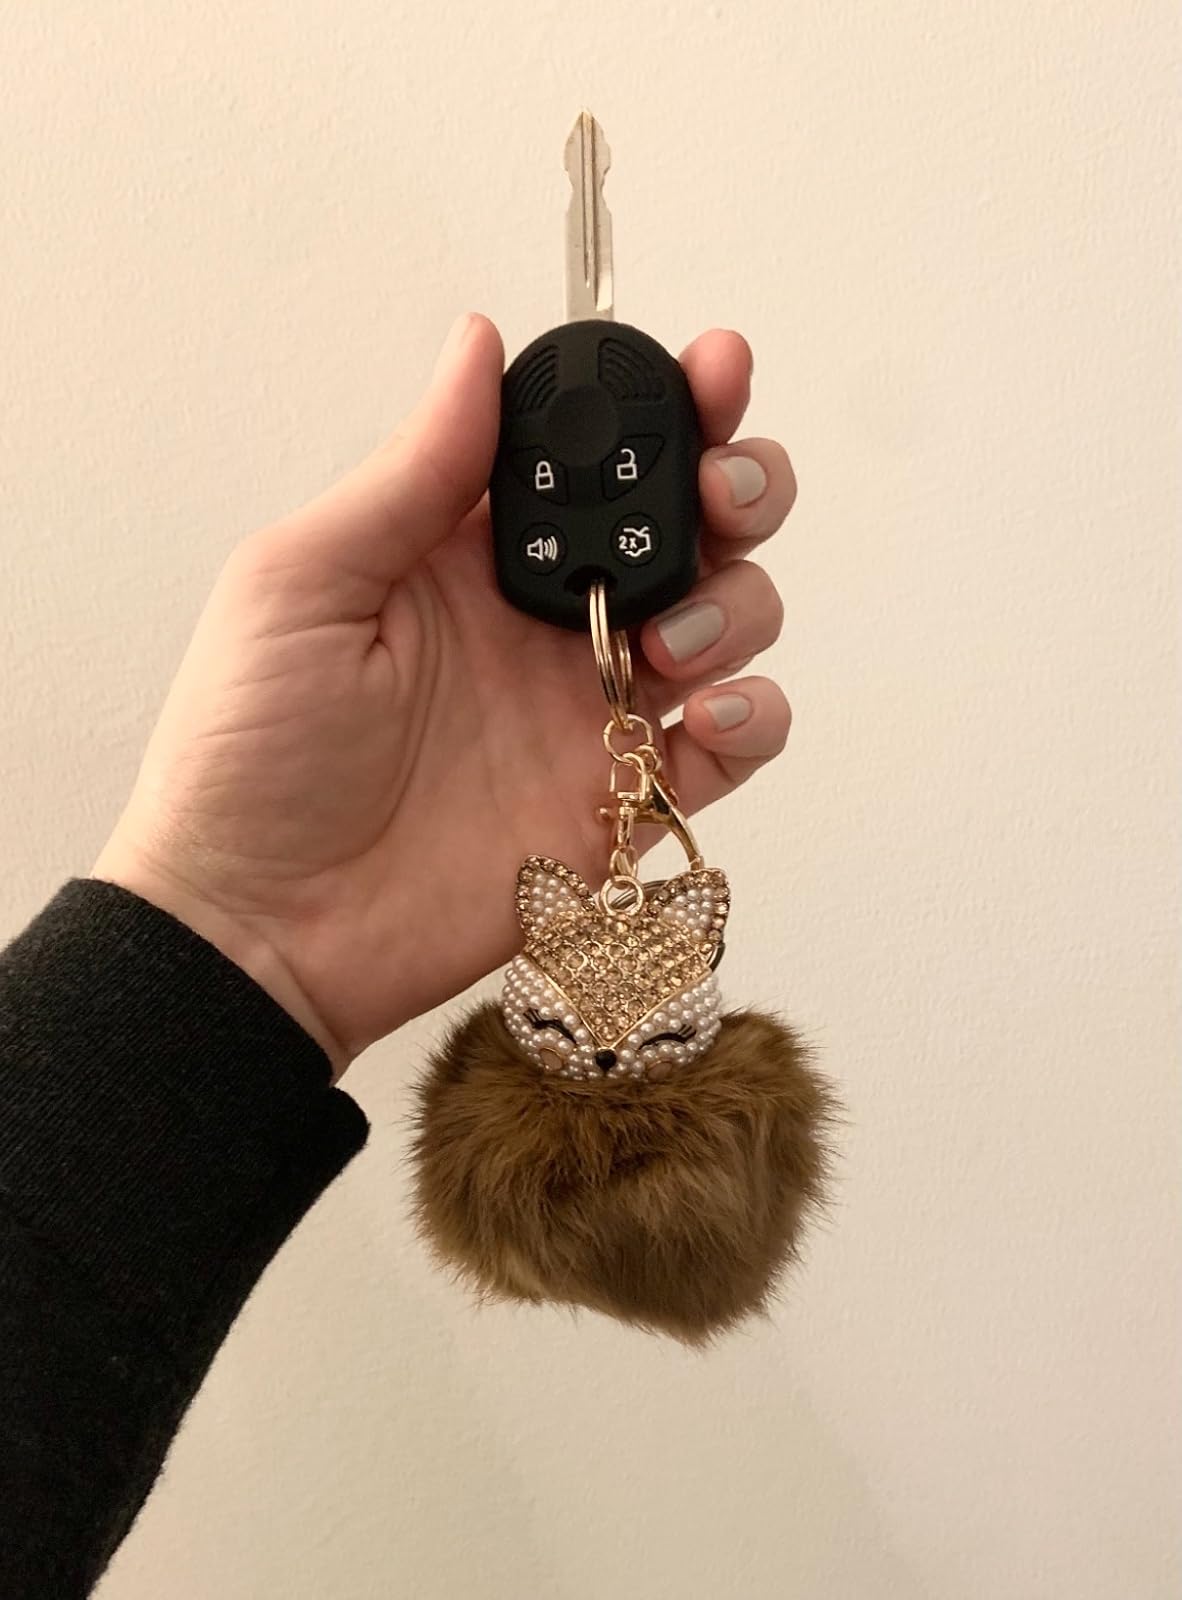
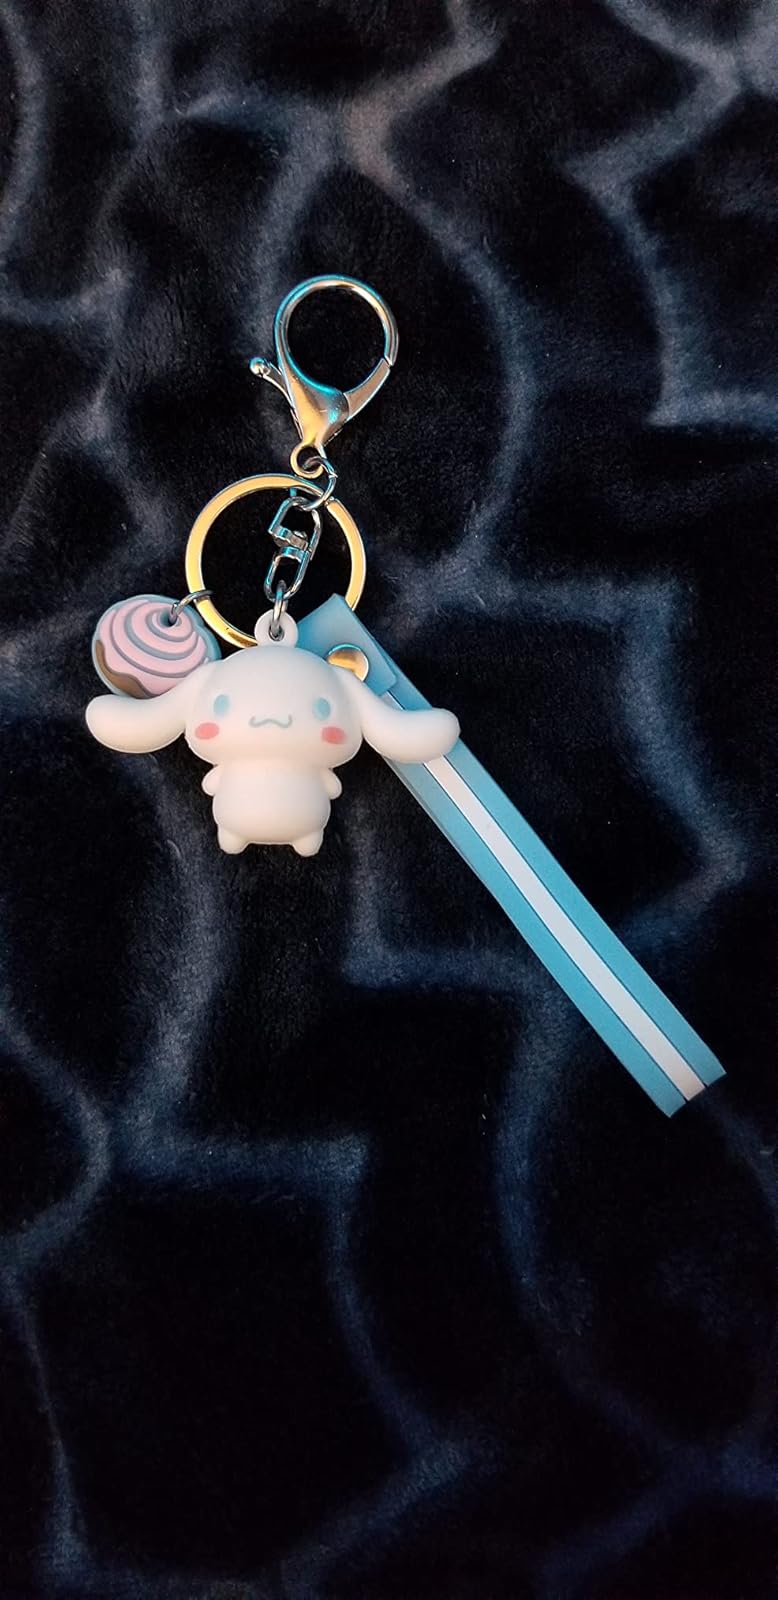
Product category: accessories_keychain
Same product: no